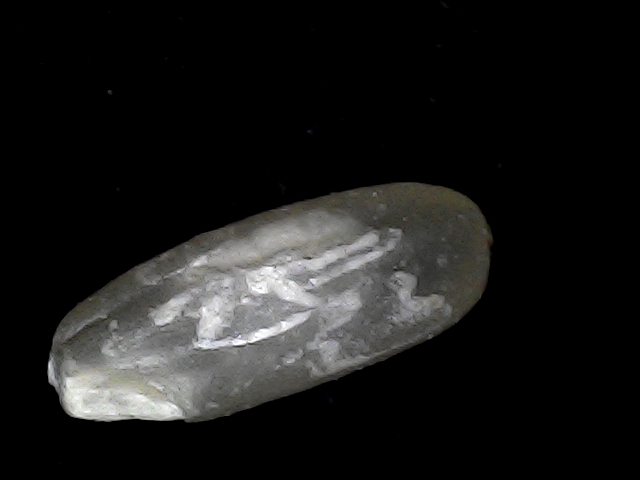
Rice variety: BD93